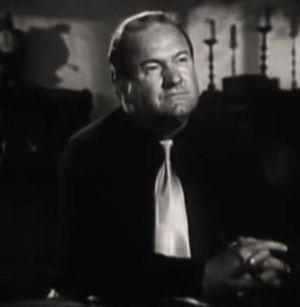
La Capture est un film américain réalisé par John Sturges, sorti en 1950.
Barry Kelley est un acteur américain, né Edward Barry Kelley le 19 août 1908 à Chicago, mort le 15 juin 1991 à Los Angeles — Quartier de Woodland Hills.